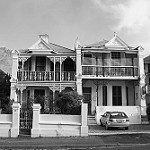
Label: B & W